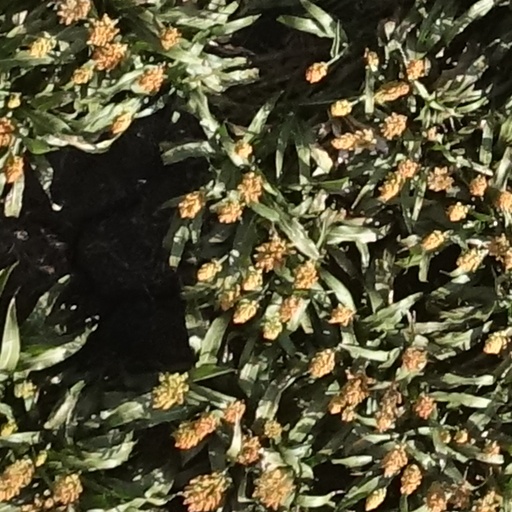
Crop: sorghum